Wholesaling

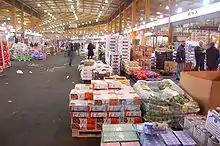
The Birmingham Wholesale Markets

Wholesaling or distributing is the sale of goods or merchandise to retailers; to industrial, commercial, institutional or other professional business users; or to other wholesalers (wholesale businesses) and related subordinated services. In general, it is the sale of goods in bulk to anyone, either a person or an organization, other than the end consumer of that merchandise. Wholesaling involves purchasing goods in bulk, usually directly from the manufacturer or source, at a discounted rate. Retailers then sell these goods to end consumers at a higher price, generating a profit.